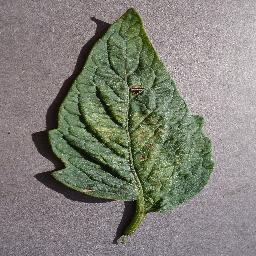
Label: Tomato___Spider_mites Two-spotted_spider_mite